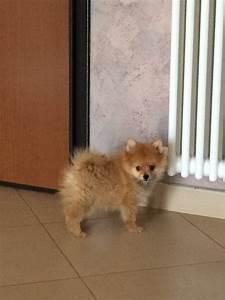
dog